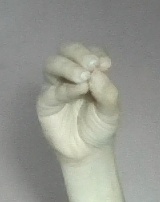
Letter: ha